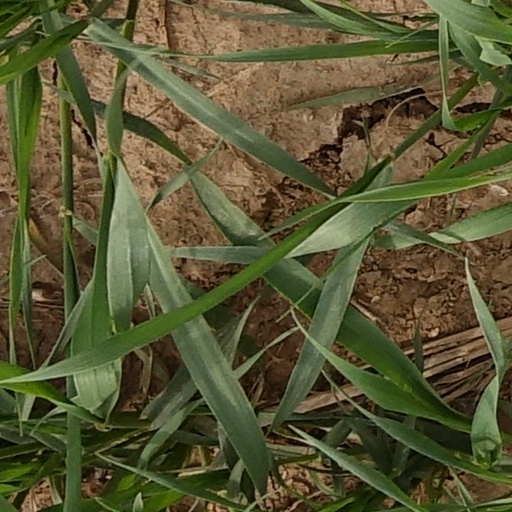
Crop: wheat